List of people from Louisiana

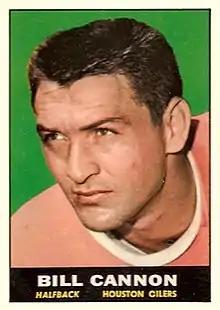
Billy Cannon

Donna Brazile (born 1959), author, professor, political analyst for the Democratic Party